James Bruce (farmer)

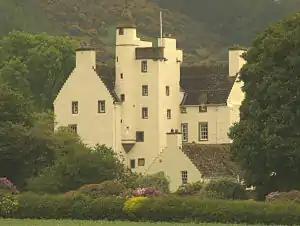
Balmanno Castle

Hon. James Michael Edward Bruce (26 August 1927 – 22 April 2013), was a Scottish farmer, forester, and the founding chairman of Scottish Woodlands.